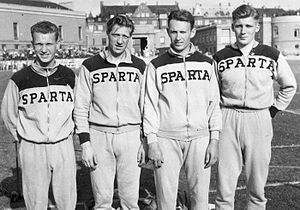
Helmuth Duholm
Jørgen Nielsen, Otto Rosenvard, Helmuth Duholm og Benny Schmidt 1953.
Helmuth Duholm var en dansk atlet som var medlem af Sparta Atletik.